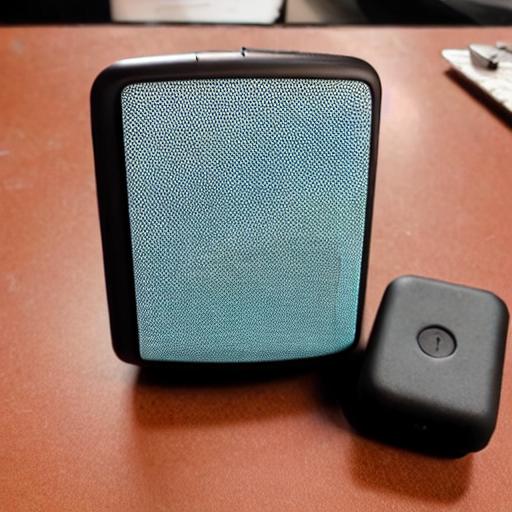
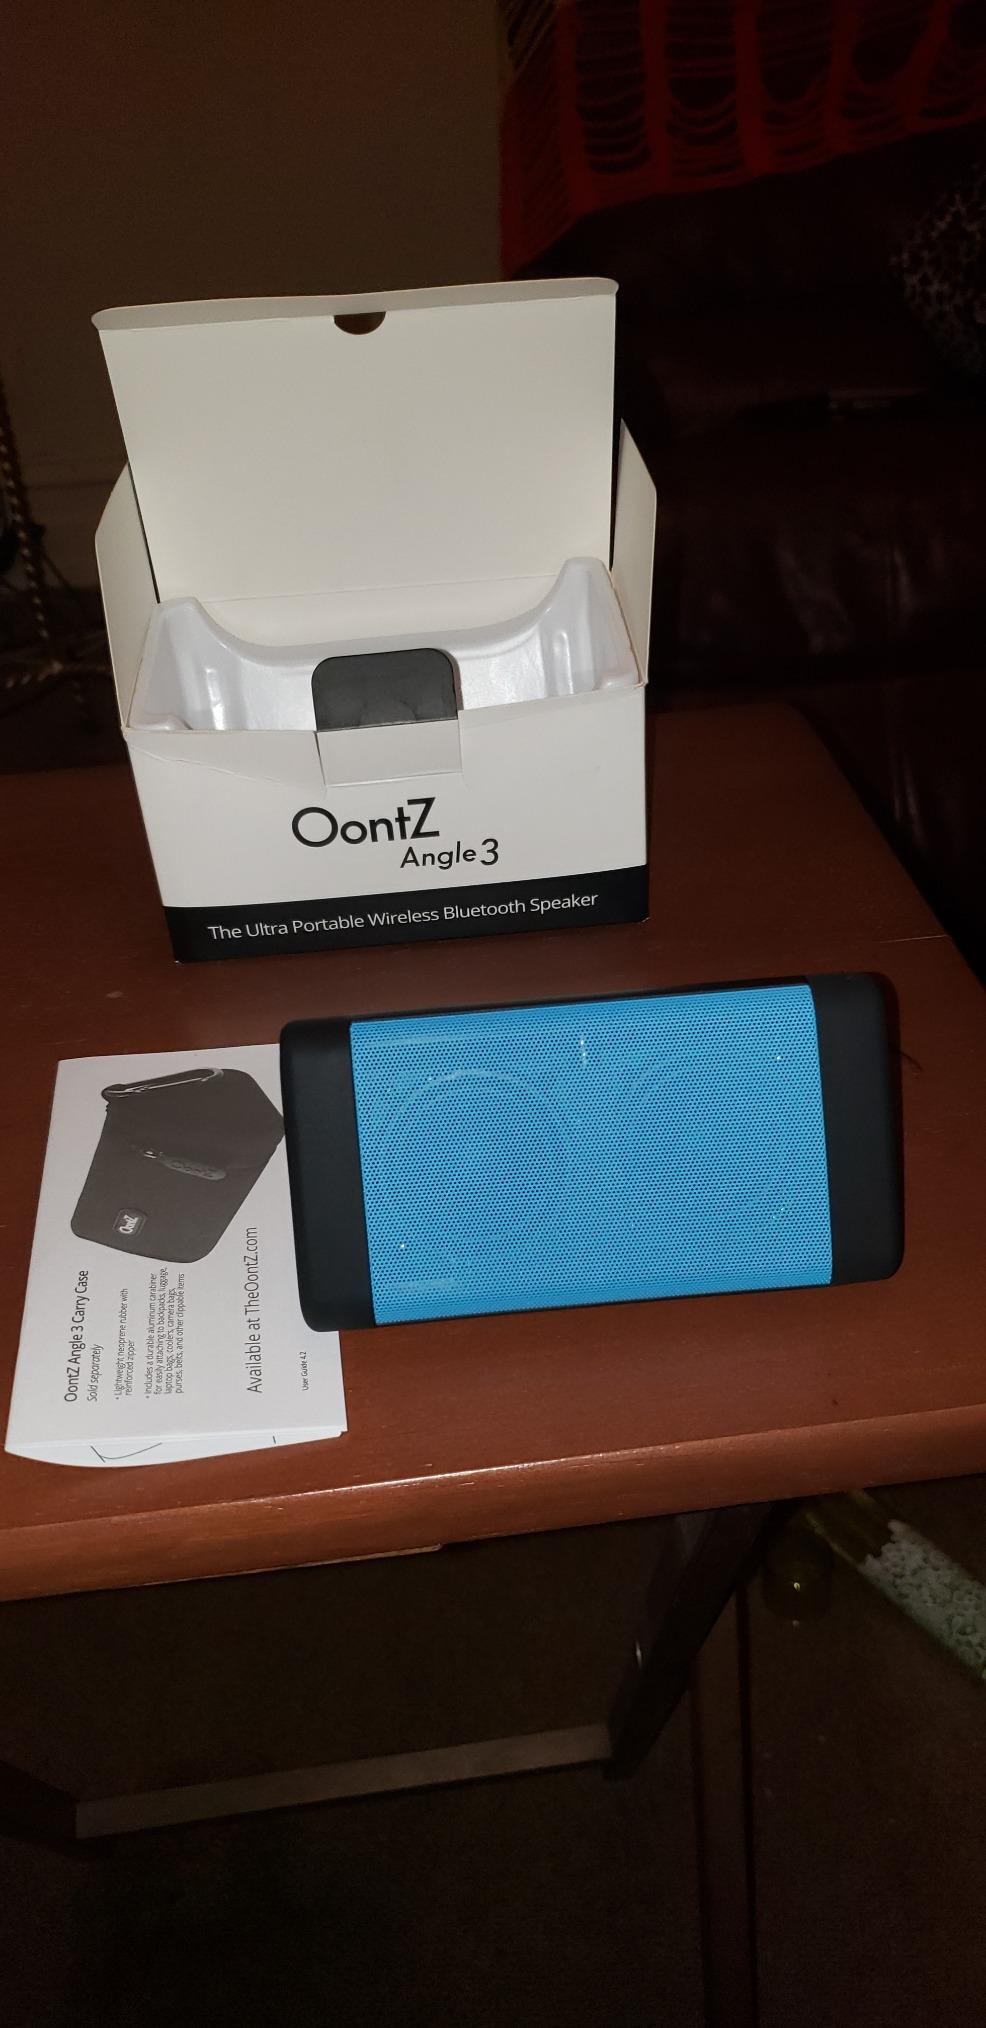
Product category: speaker
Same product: no